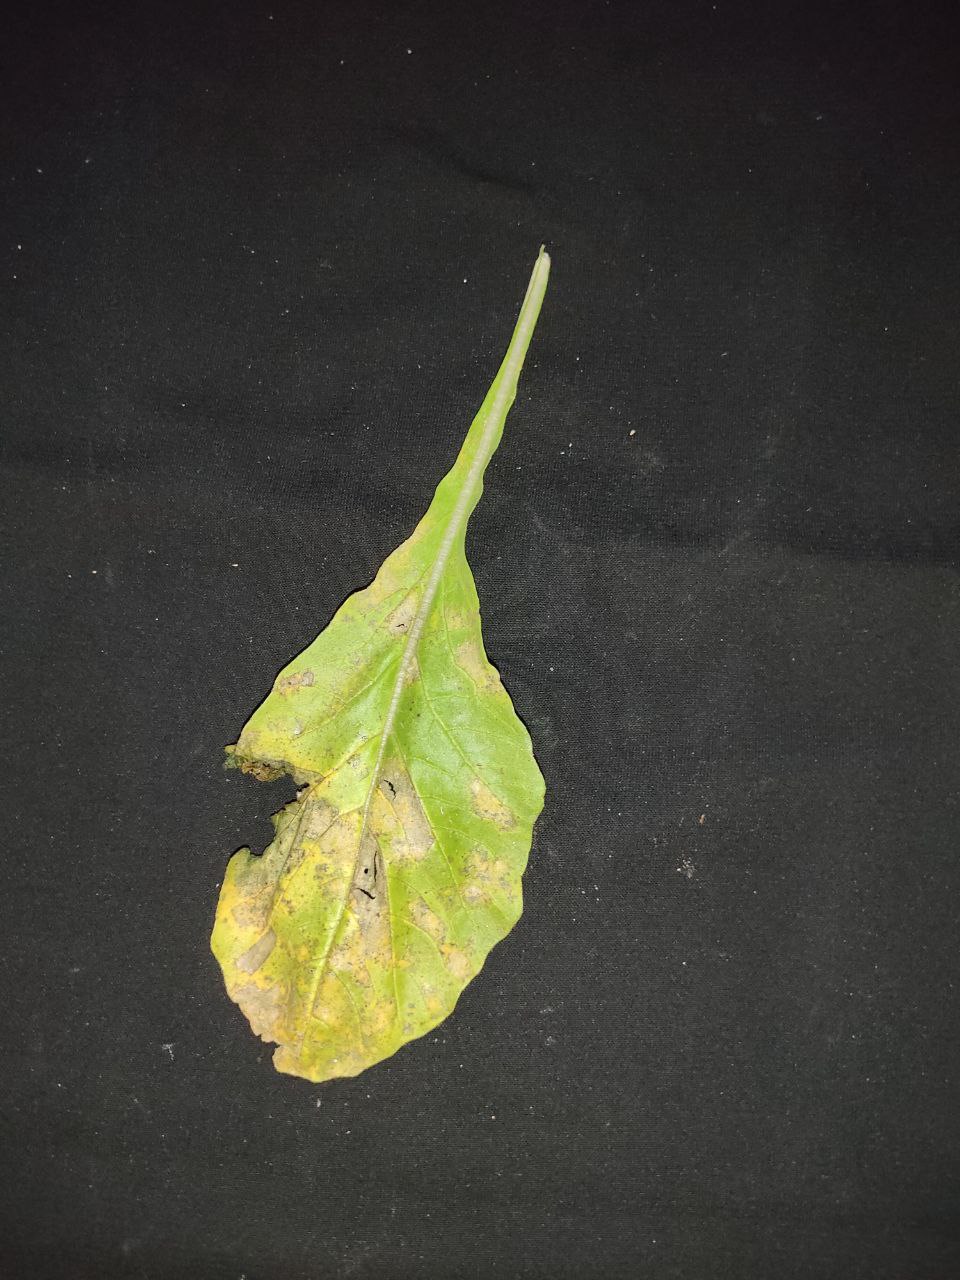
Label: Downey mildew